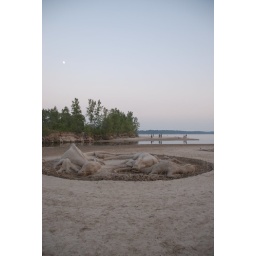
The moon rises over dinosaur sand sculptures by Harry Farfan on the beach at Sandbanks Provincial Park.